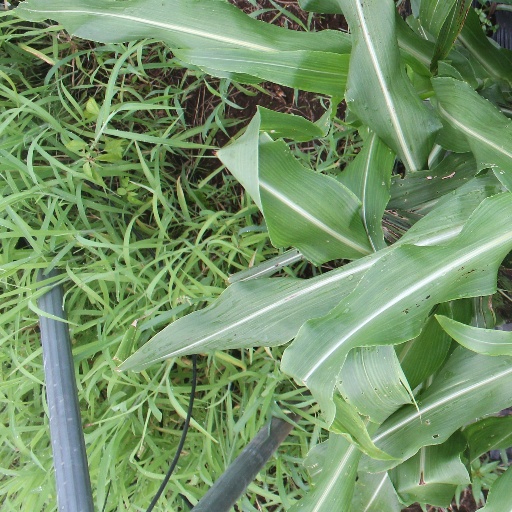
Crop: sorghum